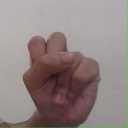
अक्षर: स